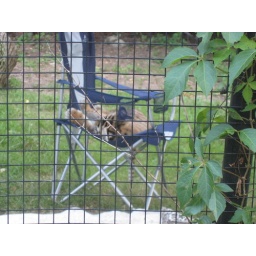
Baby tiger chilling in a camp chair